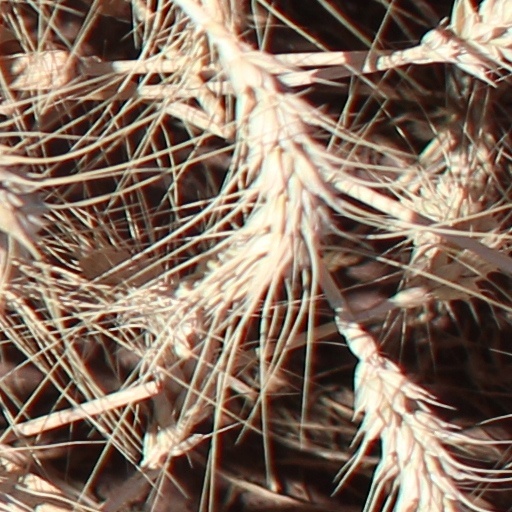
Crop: wheat